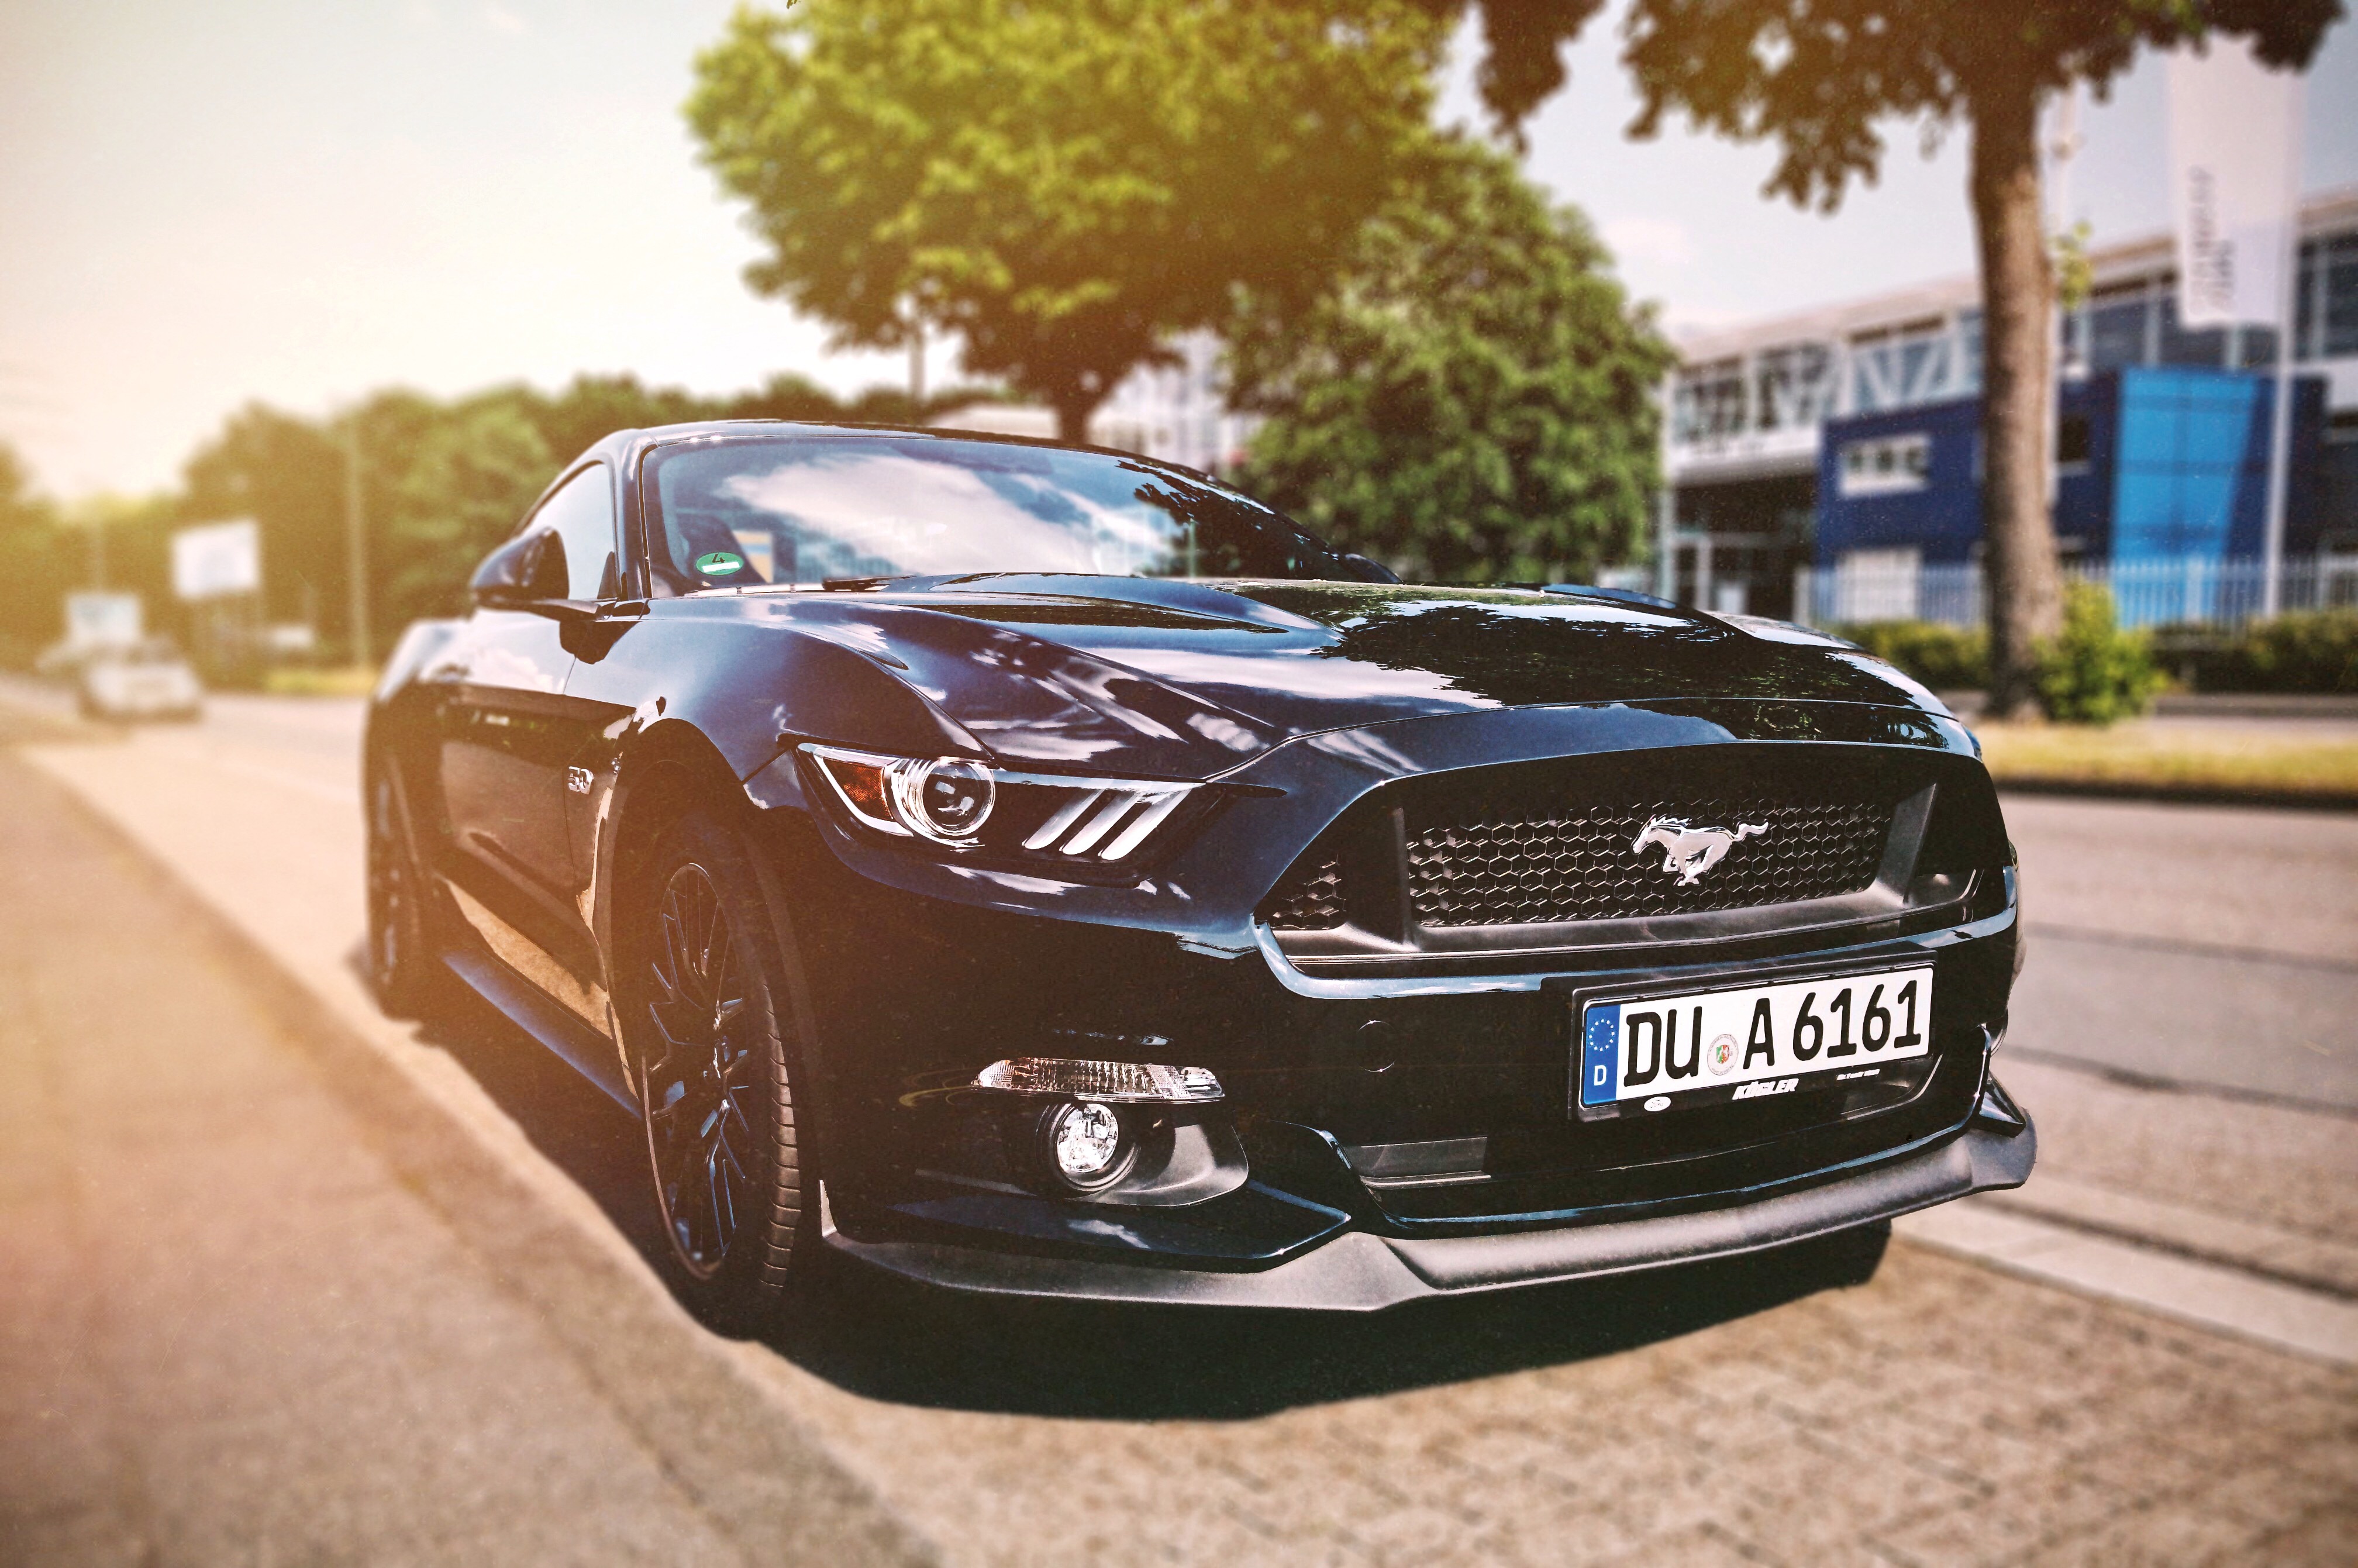
car, wheel, vehicle, bumper, muscle car, ford, land vehicle, automobile make, automotive exterior, automotive design, luxury vehicle, full size car